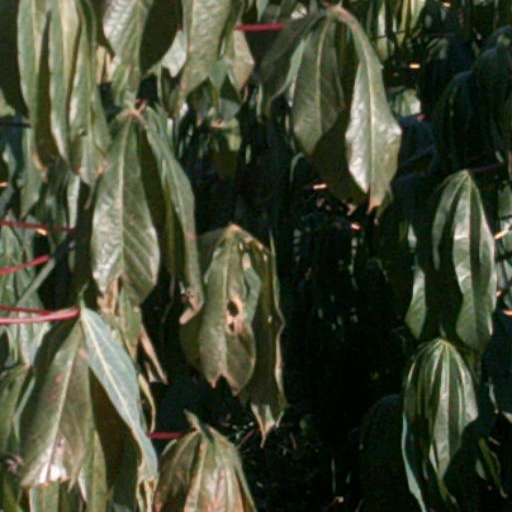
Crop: cassava